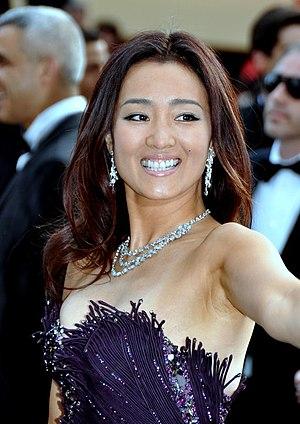
Le Festival international du film de Tokyo est un festival cinématographique qui a lieu tous les ans au mois d'octobre à Tōkyō. Il a été créé en 1985. Bien que ce festival soit reconnu par la FIAPF, il vise principalement des films qui ne sont pas présents dans les festivals généralistes.
Le Festival international du film de Shanghai est un des plus importants festival de cinéma de l'Asie de l'Est.